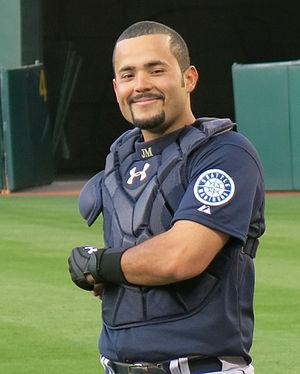
Jesús Alejandro Montero est un receveur et frappeur désigné des Ligues majeures de baseball sous contrat avec les Blue Jays de Toronto.